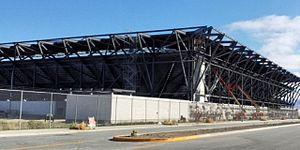
La Major League Soccer 2019 est la 24ᵉ saison de la Major League Soccer, le championnat professionnel de soccer d'Amérique du Nord. Elle est composée de vingt-quatre équipes. À partir de cette saison, la formation de FC Cincinnati se rajoute à la MLS.
La Major League Soccer 2016 est la 21ᵉ saison de la Major League Soccer, le championnat professionnel de soccer d'Amérique du Nord. Elle est composée de vingt équipes. À partir de la saison 2017, l'Atlanta United FC et le Minnesota United FC se rajouteront à la MLS.
La Major League Soccer 2020 est la 25ᵉ saison de la Major League Soccer, le championnat professionnel de soccer d'Amérique du Nord. Elle est composée de vingt-six équipes. À partir de cette saison, les formations de l’Inter Miami et de Nashville SC se rajoutent à la MLS.